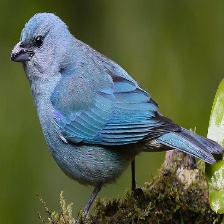
Species: AZURE TANAGER
Scientific name: THRAUPIS CYANOPTERA